Circus Maximus

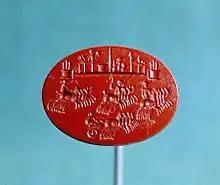
Jasper intaglio (2nd century AD) depicting chariot races, with the three-pointed "metae" at each end of the dividing barrier shown at top (Walters Art Museum)

In this quasi-legendary era, horse or chariot races would have been held at the Circus site. The track width may have been determined by the distance between Murcia's and Consus' shrines at the southeastern end, and its length by the distance between these two shrines and Hercules' Ara Maxima, supposedly older than Rome itself and sited behind the Circus' starting place. The position of Consus' shrine at the turn of the track recalls the placing of shrines to Roman Neptune's Greek equivalent, Poseidon, in Greek hippodromes. In later developments, the altar of Consus, as one of the Circus' patron deities, was incorporated into the fabric of the south-eastern turning post. When Murcia's stream was partly built over, to form a dividing barrier (the "spina" or "euripus") between the turning posts, her shrine was either retained or rebuilt. In the Late Imperial period, both the southeastern turn and the circus itself were sometimes known as "Vallis Murcia". The symbols used to count race-laps also held religious significance; Castor and Pollux, who were born from an egg, were patrons of horses, horsemen, and the equestrian order "(equites)". Likewise, the later use of dolphin-shaped lap counters reinforced associations between the races, swiftness, and Neptune, as god of earthquakes and horses; the Romans believed dolphins to be the swiftest of all creatures. When the Romans adopted the Phrygian Great Mother as an ancestral deity, a statue of her on lion-back was erected within the circus, probably on the dividing barrier.